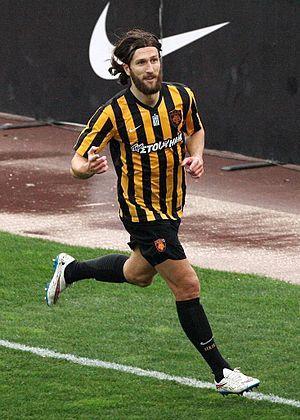
Dmytro Anatoliyovytch Chyhrynskyy, né le 7 novembre 1986 à Iziaslav, est un footballeur ukrainien.